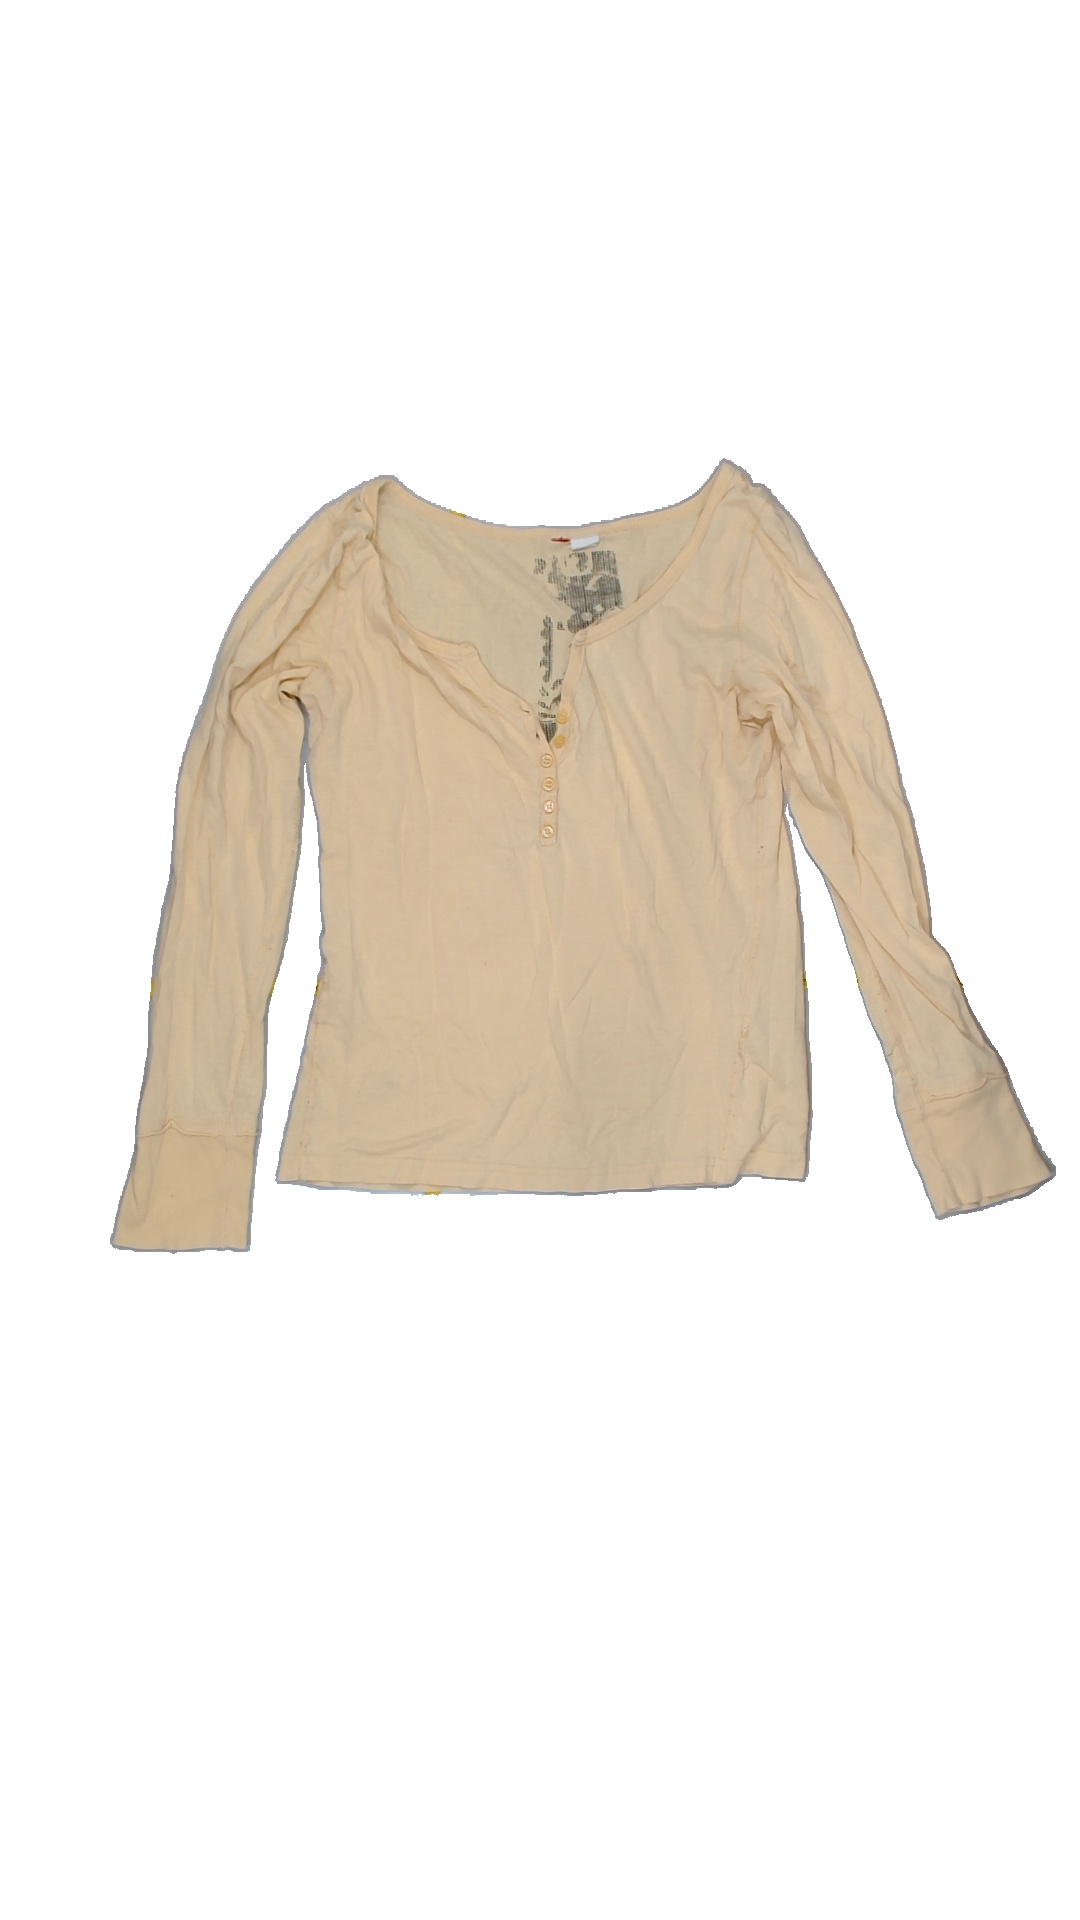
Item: Top (Ladies)
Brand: Not Applicable
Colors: Yellow
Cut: Regular
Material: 89% cotton 11% cont
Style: No trend
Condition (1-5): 3
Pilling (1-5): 5
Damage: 0
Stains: Yes
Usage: Export
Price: <50